Flying Finn

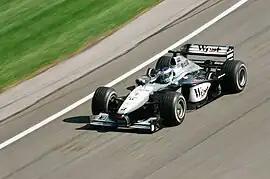
Mika Häkkinen at the 2000 United States Grand Prix

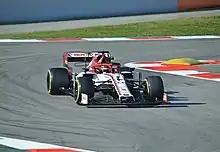
Kimi Räikkönen driving an Alfa Romeo Formula One car in 2020

The first driver to carry the nickname in Formula One was Leo Kinnunen. Kinnunen had the title written on his helmet in 1970, when he won the World Sportscar Championship for Porsche. However, he could not turn his success in sports car racing into a successful F1 career in his underpowered Surtees. In the 1980s the moniker was given to Keke Rosberg, who became the first well-known Finn in the sport, winning the 1982 world championship. Following the success of later Finnish drivers, Rosberg has been described as the "original Flying Finn".